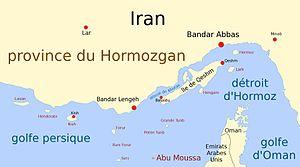
Abou-Moussa ou Gap-Sabzou est une île de 12 km² située du côté est du golfe Persique. L'île fait partie d'un archipel de six îles situé à l'entrée du détroit d'Ormuz. L'île compte environ 500 habitants.
Le détroit d'Ormuz est un détroit reliant le golfe Persique au golfe d'Oman qui doit son nom à l'île iranienne Ormuz, située au sud-est de Bandar Abbas. Les pays frontaliers sont l'Iran au nord, le sultanat d'Oman et les Émirats arabes unis au sud.